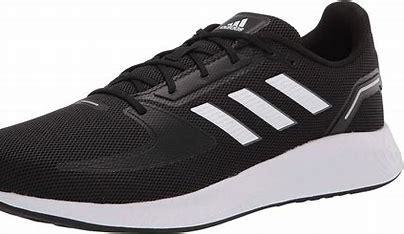
Brand: Adidas
Model: Runfalcon 2